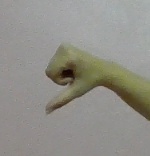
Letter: waw